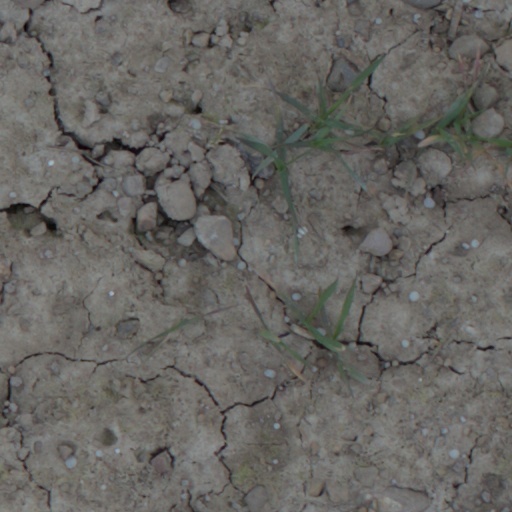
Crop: wheat